Electoral district of Mount Magnet

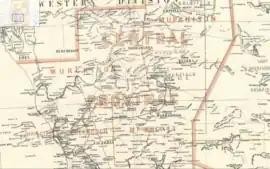
Mount Magnet and surrounds in 1900

Mount Magnet was an electoral district of the Legislative Assembly in the Australian state of Western Australia from 1901 to 1950. It replaced the former pre-federation seat of Yalgoo (1897-1901)